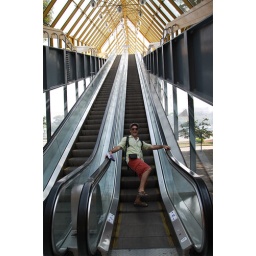
A bridge over the river